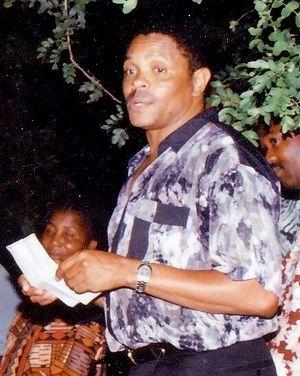
Siphiwe Nyanda est un homme politique et militaire sud-africain, membre d'Umkhonto we Sizwe, membre du congrès national africain, général en chef des forces de défense sud-africaines et ministre de la communication de 2009 à 2010 dans le gouvernement de Jacob Zuma. En décembre 2010, il est nommé conseiller parlementaire du président Zuma.